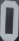
Number: 0